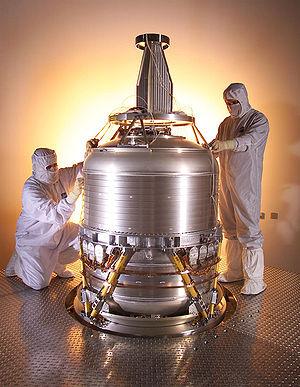
L’astronomie en infrarouge, souvent abrégée en astronomie infrarouge, est la branche de l’astronomie et de l’astrophysique qui étudie la partie située dans l'infrarouge du rayonnement émis par les objets astronomiques. La gamme de longueurs d’onde de l’infrarouge se situe entre 0,75 et 300 micromètres entre la lumière visible et les ondes submillimétriques. La lumière infrarouge émise par les objets célestes est en partie absorbée par la vapeur d’eau contenue dans l’atmosphère terrestre. Pour contourner ce problème la plupart des télescopes à infrarouge sont soit situés à des altitudes élevées, soit placés en orbite. L'infrarouge moyen et lointain ne sont pratiquement observables que depuis l'espace.